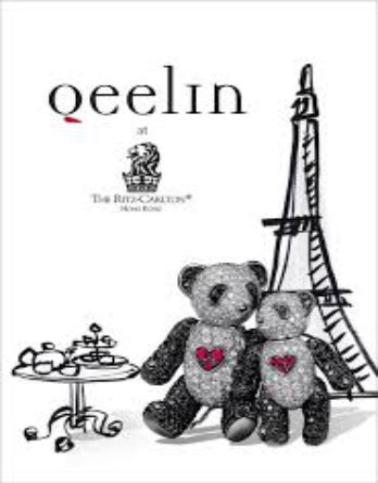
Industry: Clothes